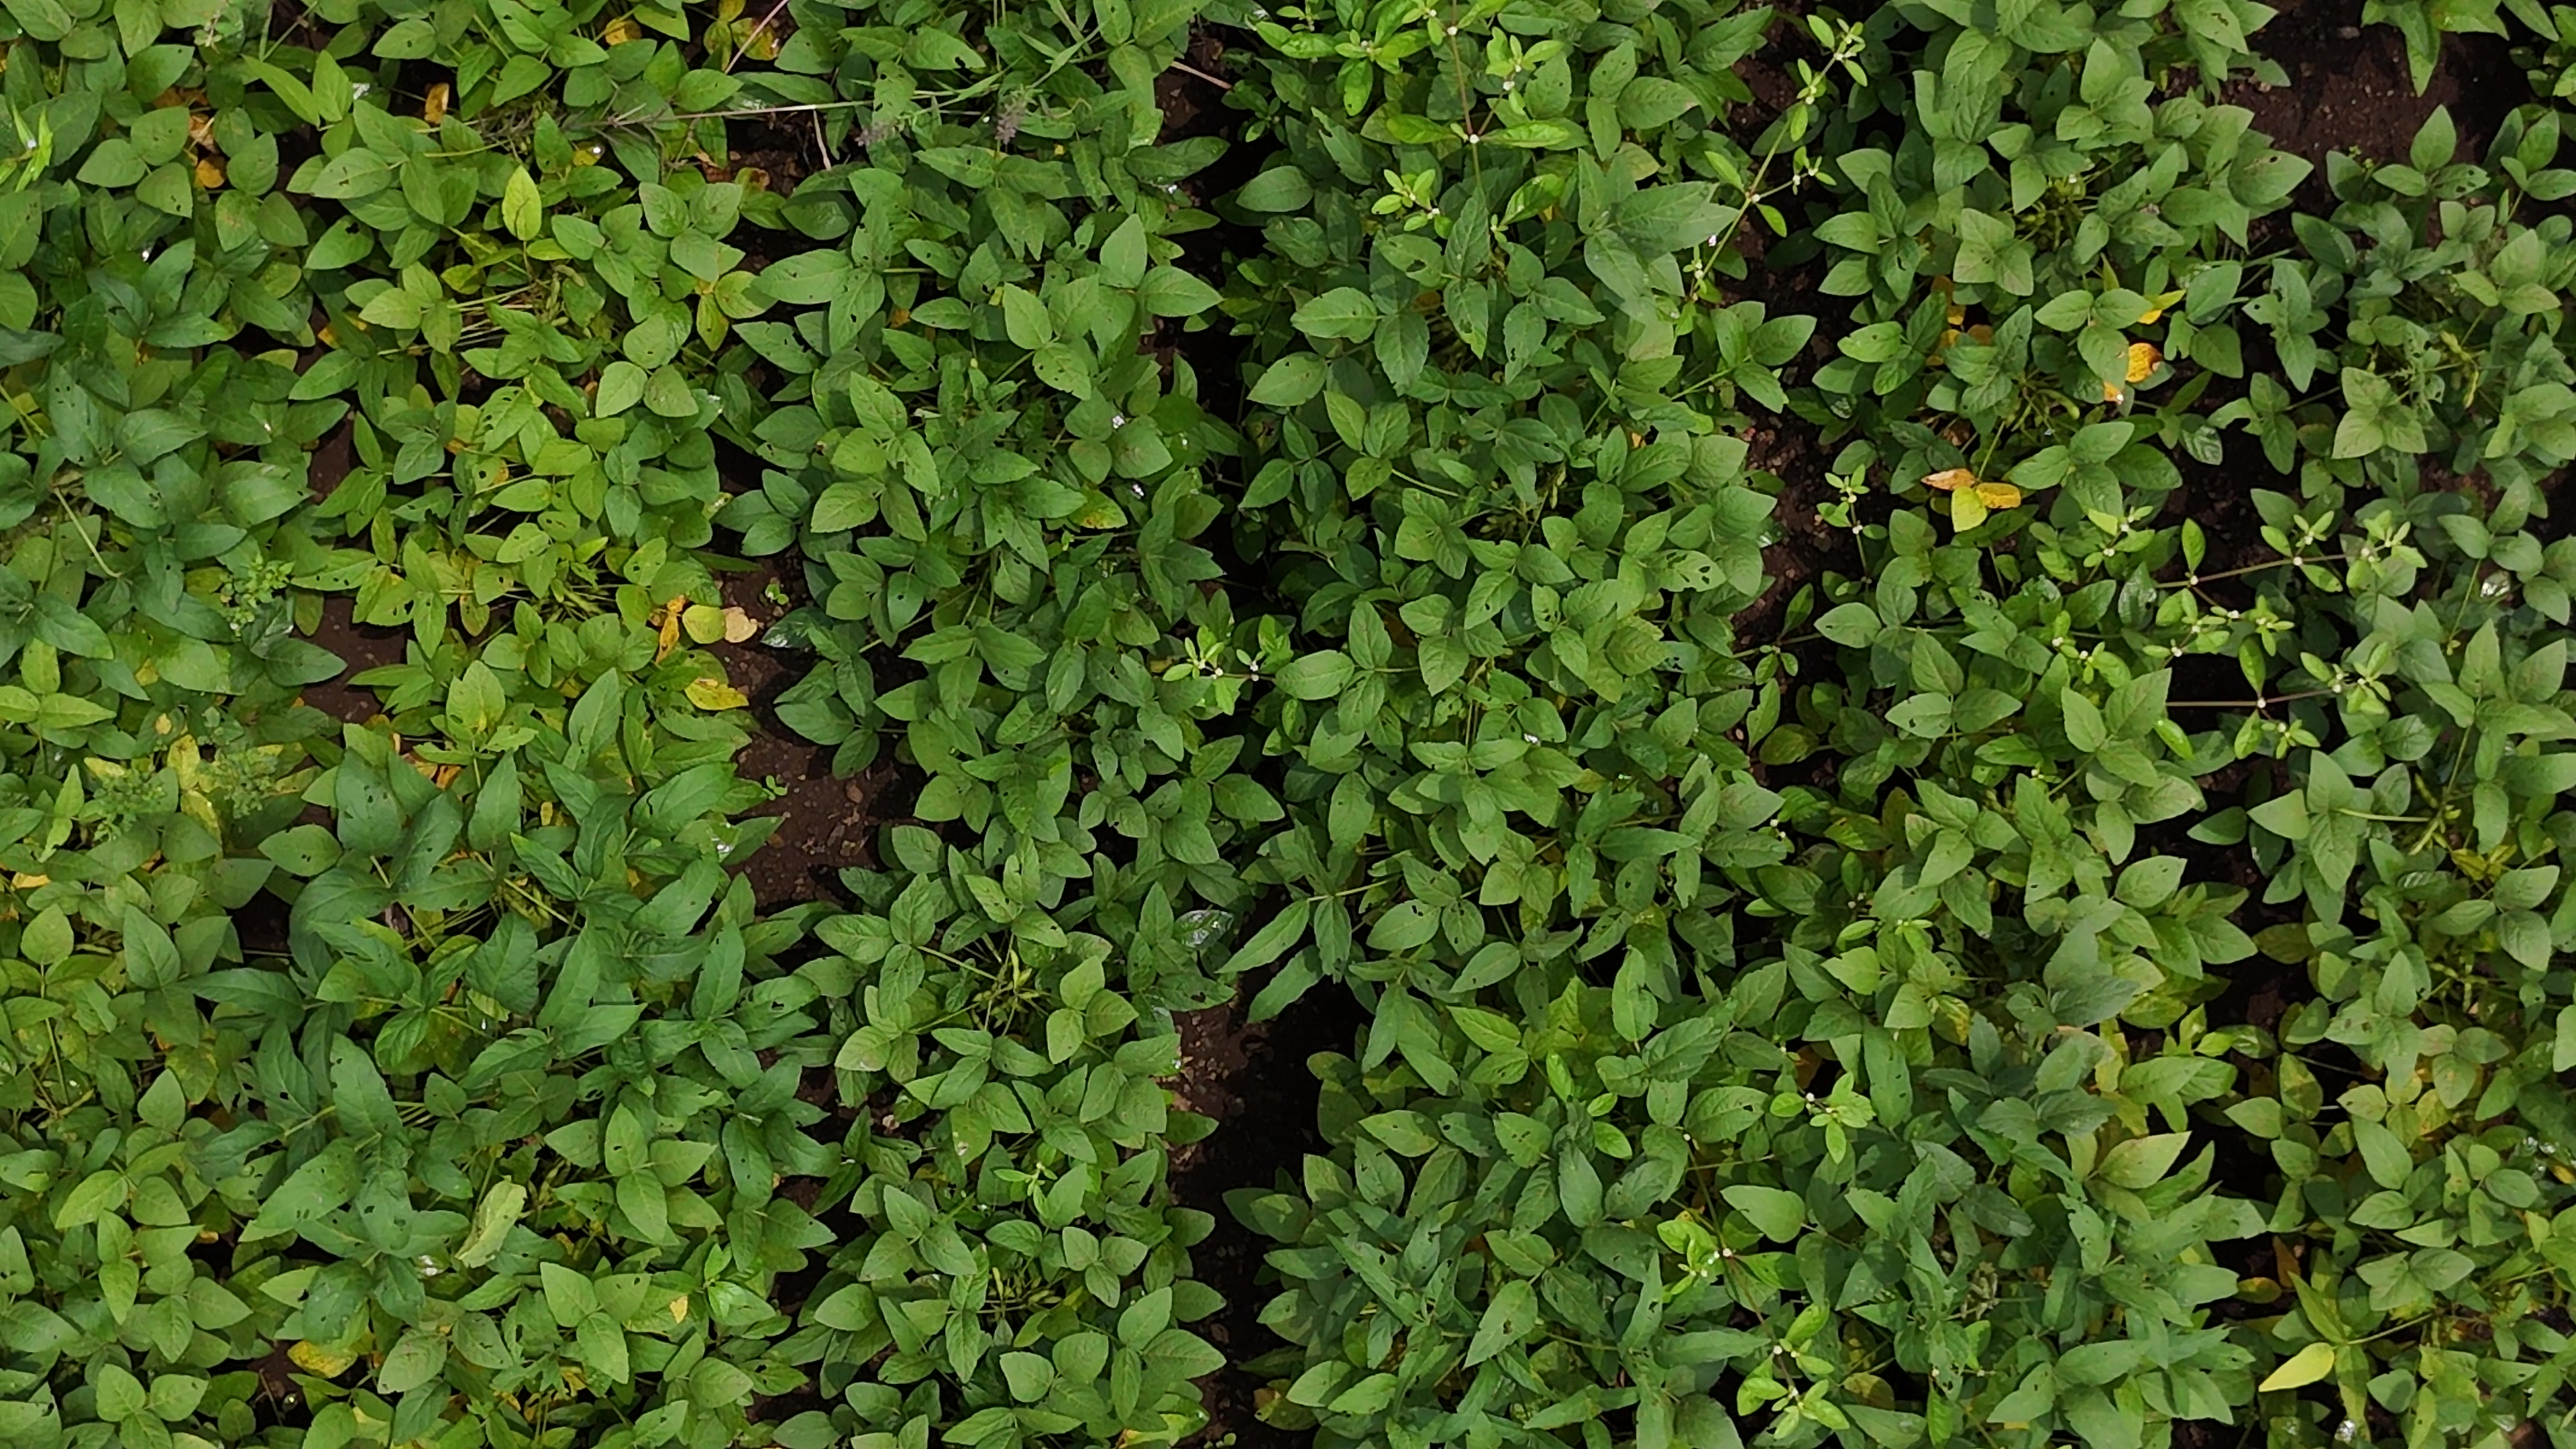
Label: Mosaic